NFL Top 100

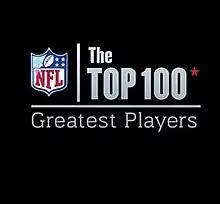

The NFL Top 100 is an annual television series counting down the top one hundred players in the National Football League (NFL), as chosen by fellow NFL players. The rankings are based on an off-season poll organized by the NFL, where players vote on their peers based on their performance for the recent NFL season. Only players that are not retired in the next season are eligible for consideration.